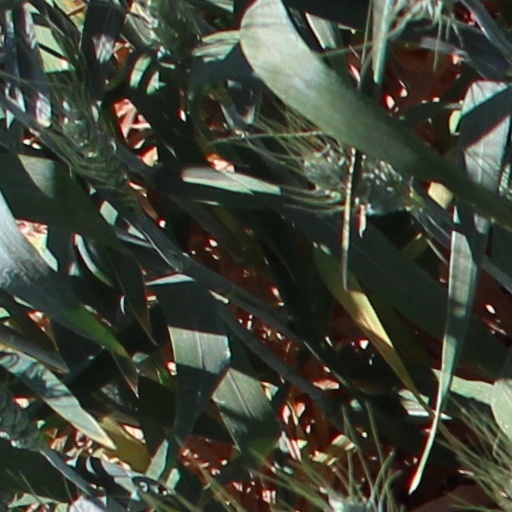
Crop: wheat